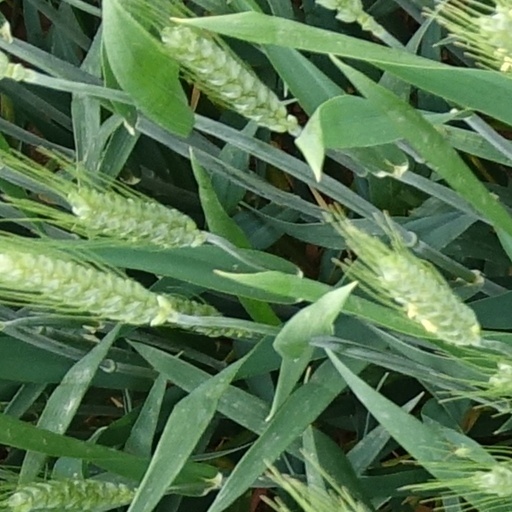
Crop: wheat